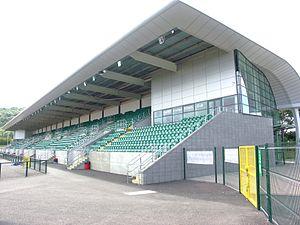
Colin Ray Jackson est un athlète britannique spécialiste du 110 mètres haies.